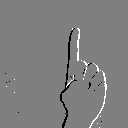
ASL letter: z